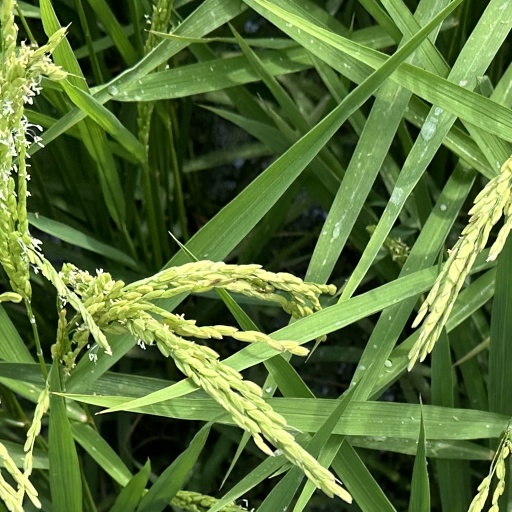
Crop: rice